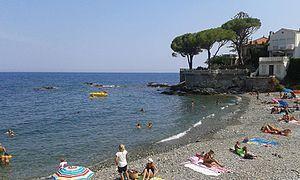
Plage de Grigione (ou Grisgione), marina de Grisgione, commune de San-Martino-di-Lota, département de Haute-Corse, région Corse. La plage? un après-midi de l'été 2015
San Martino di Lota est une commune située dans la circonscription départementale de la Haute-Corse et le territoire de la collectivité de Corse. Elle appartient à l'ancienne piève de Lota.